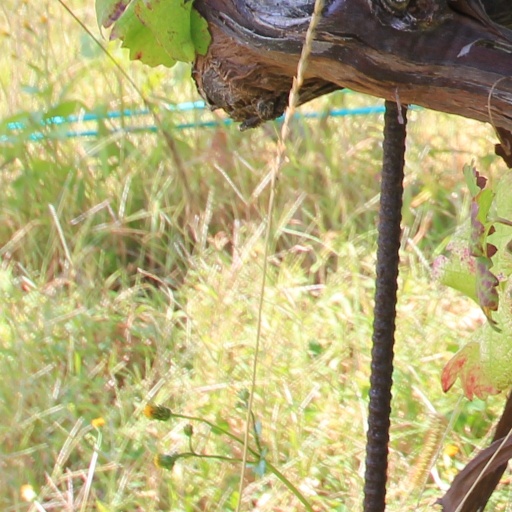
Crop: grape